Eduard von Liebert

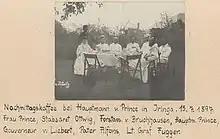
Group portrait of Tom von Prince, Magdalene von Prince, August von Bruchhausen, Eduard von Liebert, Fugger von Glött, Ottwig, Alfons (Pater)

He continued relentlessly to try to pacify the tribes which had proved threatening prior to his arrival, and which had been severely suppressed by Wissmann. Liebert sent troops against the Nguni and the Wayao in the south of the country. He despatched Tom von Prince to Uhehe, although the Wahehe had been weakened by the assaults of von Schele. He also sent troops to contain land near Lake Victoria, to the north west of the country. In addition, he sought to achieve greater settlement of the highlands by German immigrants.